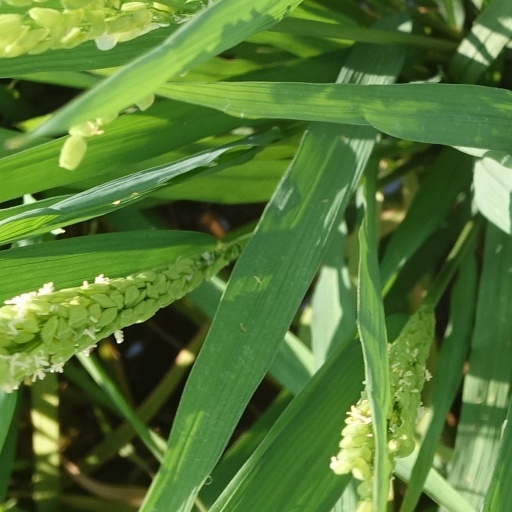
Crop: rice